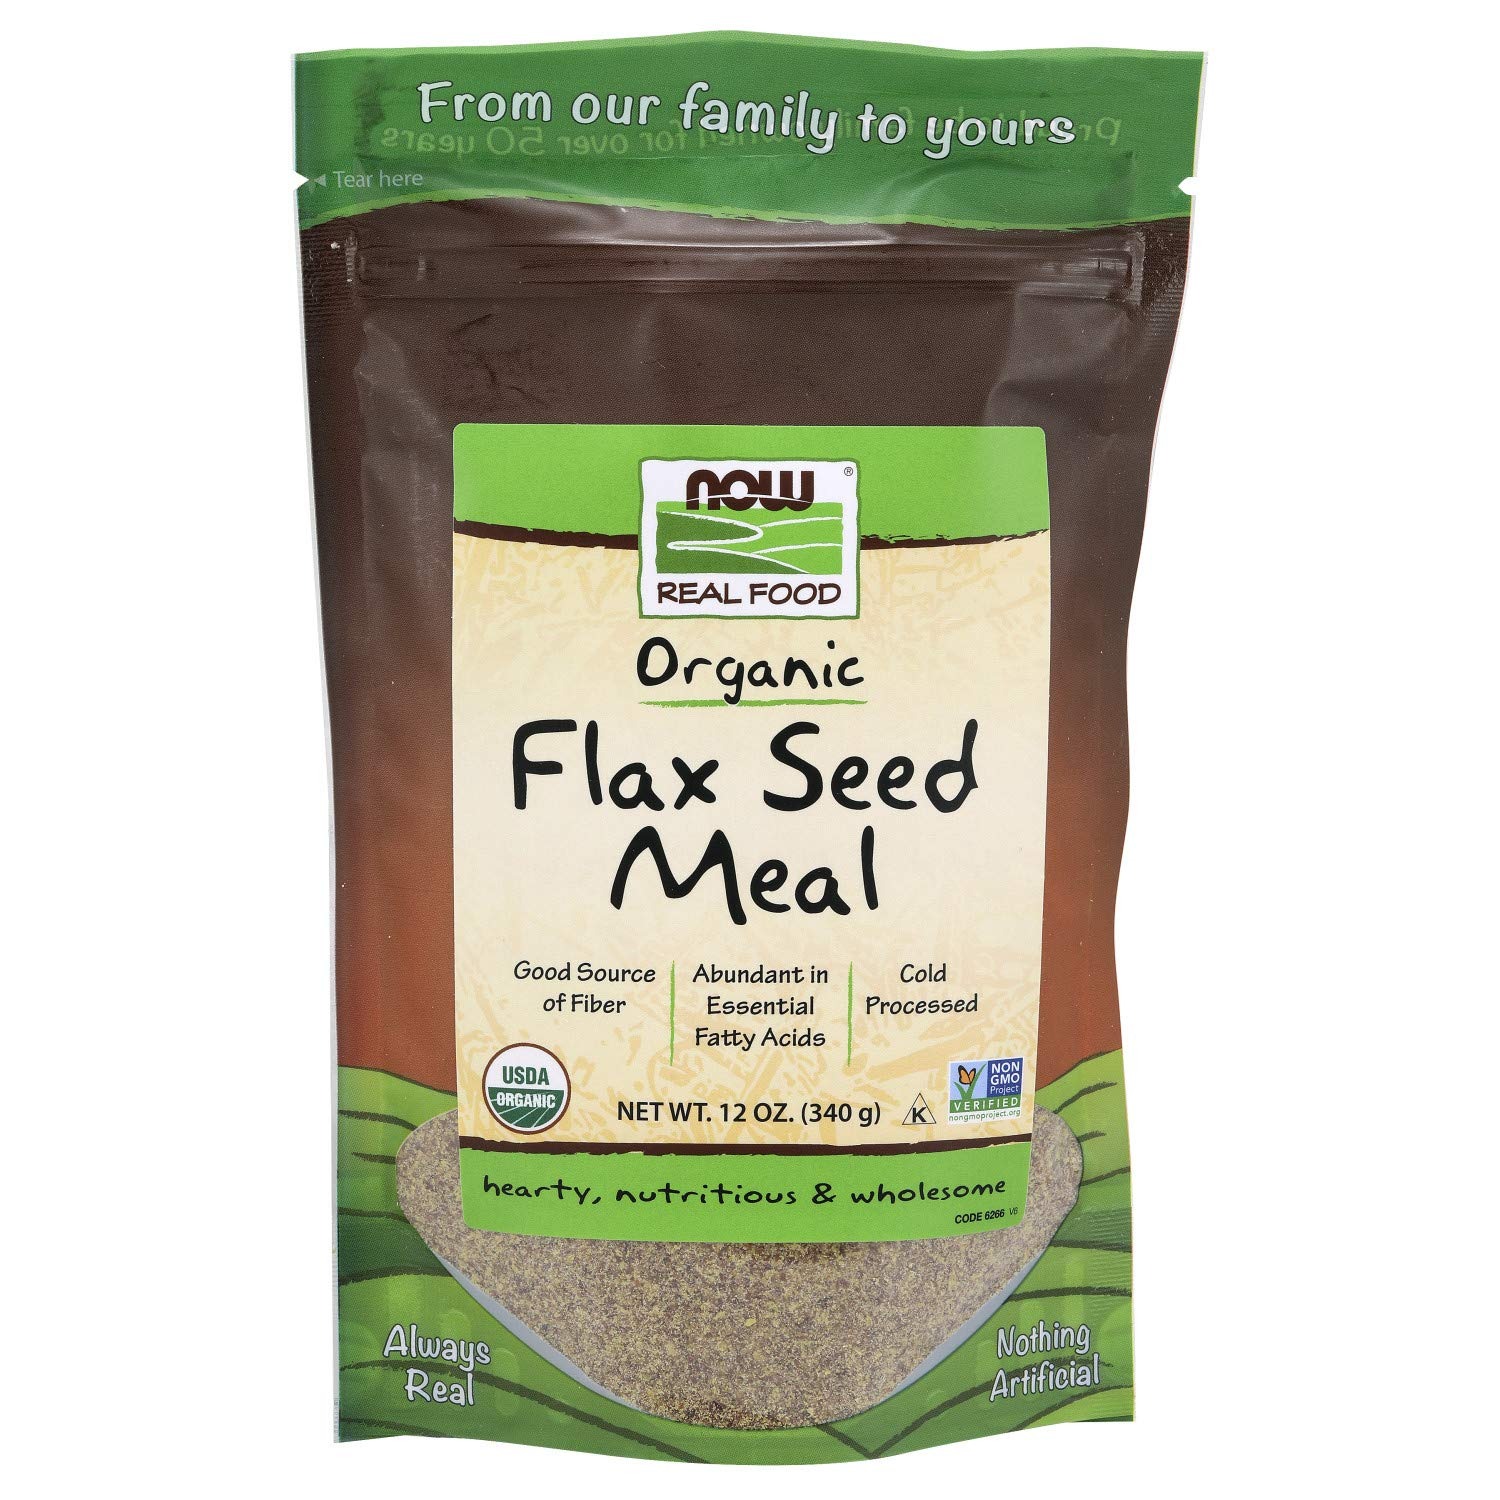
Item Name: NOW Foods Organic Flax Seed Meal, 12-Ounce (Pack of 6)
Bullet Point: Organic Flax Seed Meal
Value: 72.0
Unit: Ounce

Price: 8.02